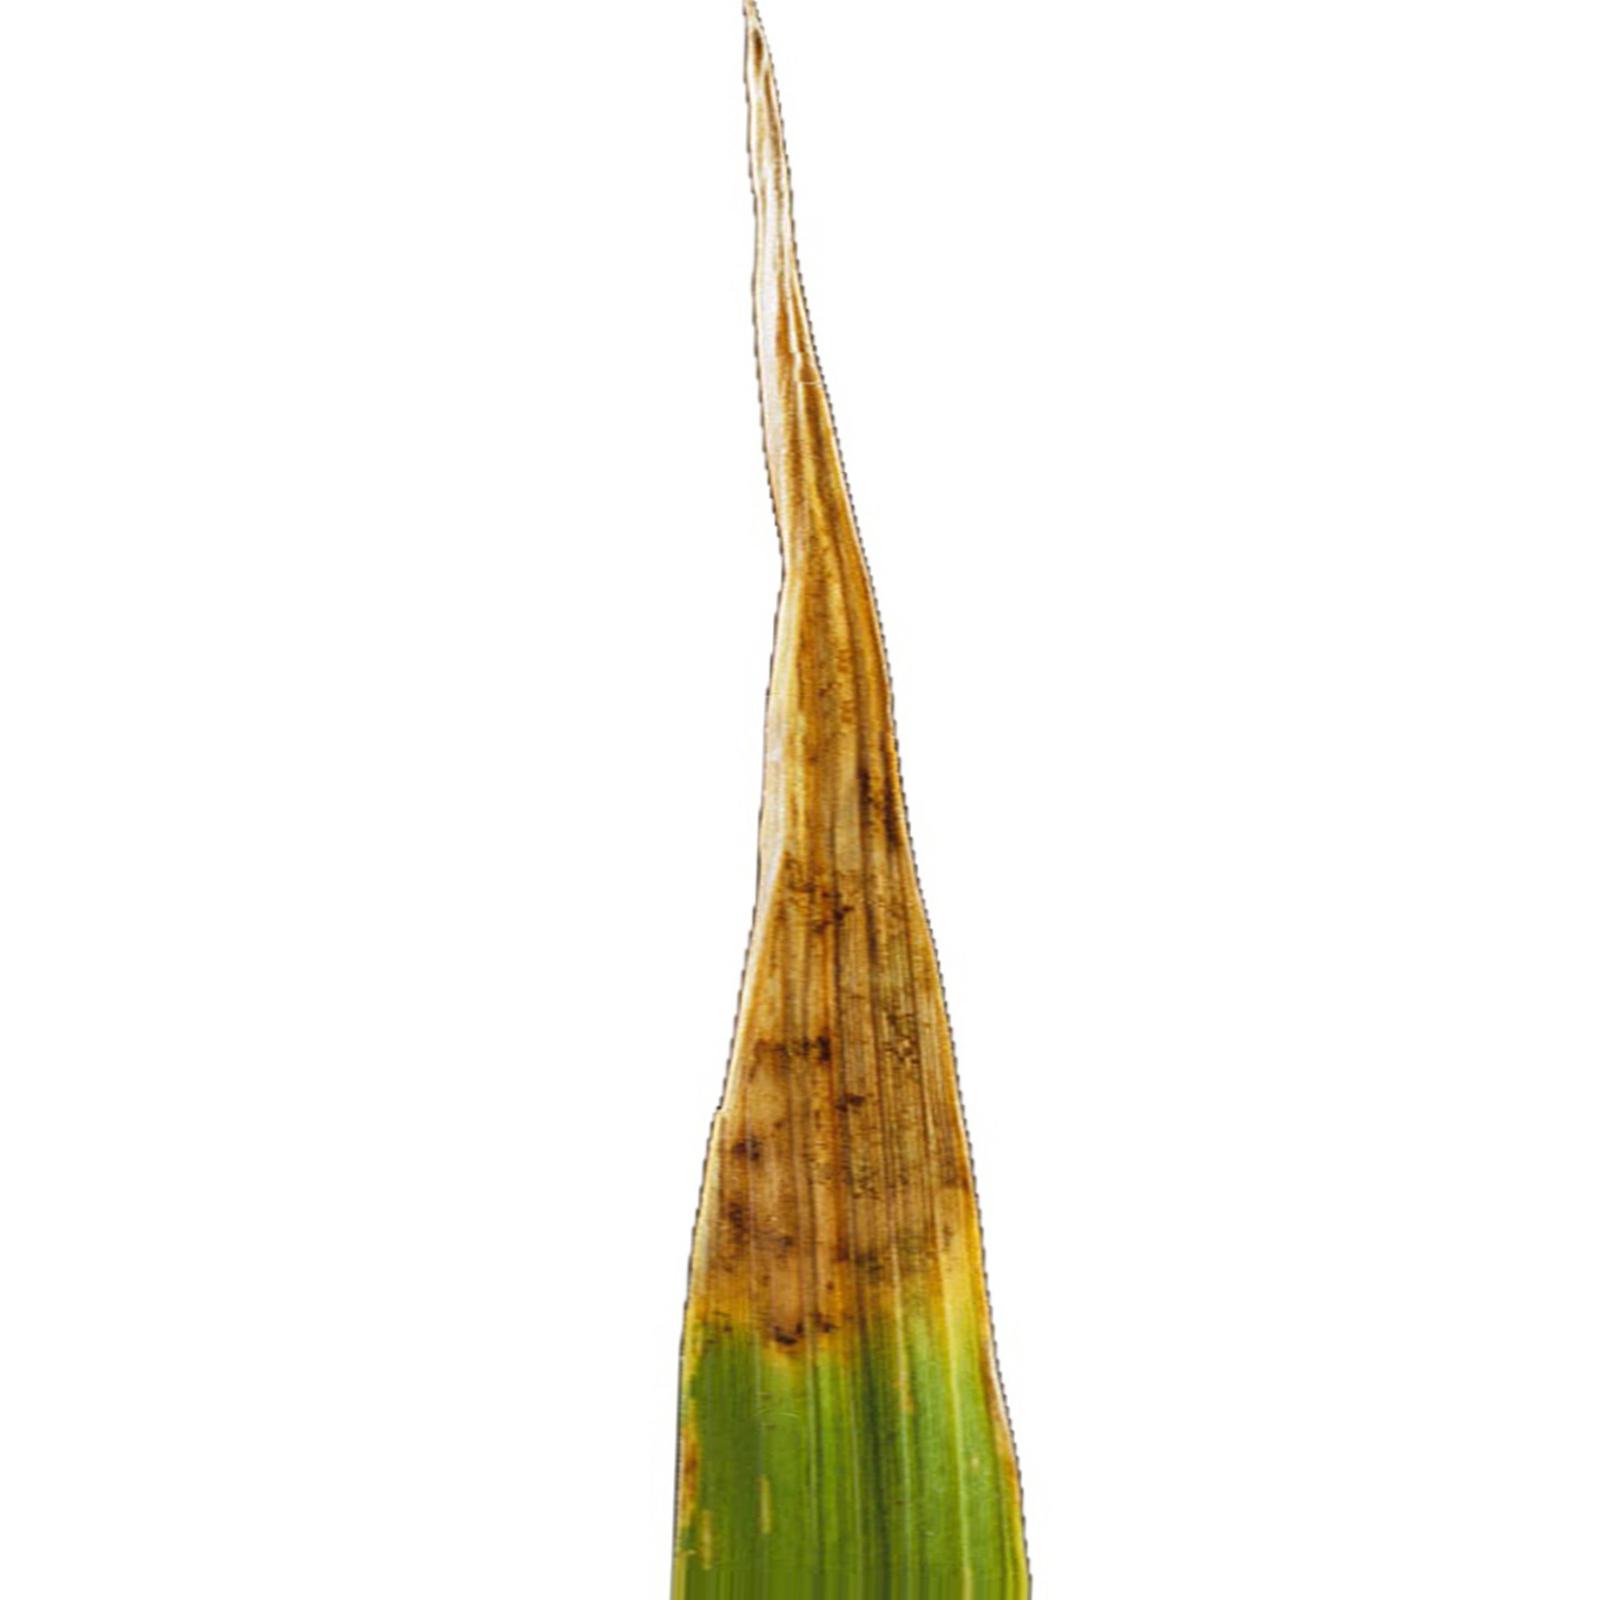
Nhãn: Bệnh Cháy lá ( Leaf scald )